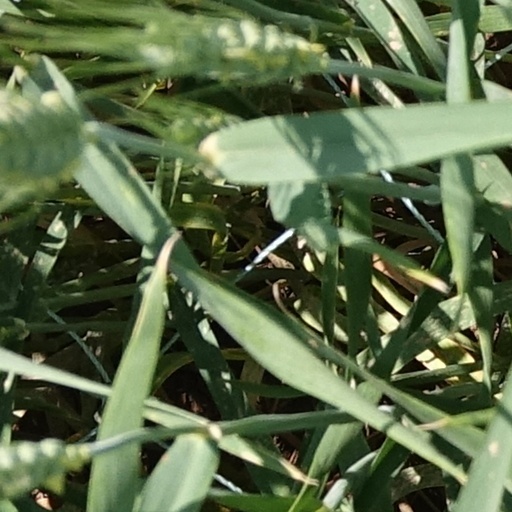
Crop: wheat